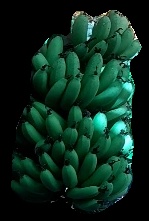
Variety: pachbale
Grade: grade1